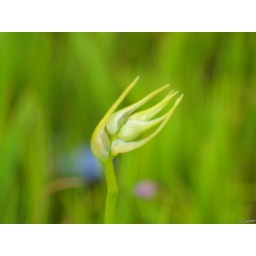
A Delicate and nice grass flower was photographed on Kass Plateau near Satara in India.